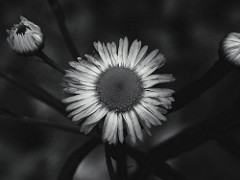
Flower: daisy